Maharashtra Forest Department

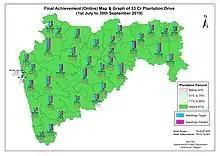
District wise contribution for 33 Crore Tree Plantation Drive from 1 July to 30 September 2019

The headquarters of Maharashtra Forest Department is in Nagpur. There are 11 territorial forest circles in Amravati, Aurangabad, Chandrapur, Dhule, Gadchiroli, Kolhapur, Nagpur, Nashik, Pune, Thane and Yavatmal. The three wildlife circles are Wildlife Borivali, Wildlife Nagpur and Wildlife Nashik. The office of the Principal Chief Conservator of Forests, Head of Forest Force (HoFF) is the chief of the forest division in Maharashtra. Rights of tribal people in the forest areas under Forest Rights Act are also governed by the Forest Department.